Love & Lies

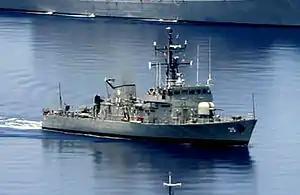
An image of a warship on water.

The production team picked the Philippine Navy as a major setting for the series. On March 13, 2013, the show's main cast Richard Gutierrez, Paolo Contis together with series' director Mark Reyes visited the Headquarters Philippine Navy (HPN) and paid a courtesy call on the Navy Chief, Vice Admiral Jose Luis M. Alano AFP. Aside from that, Gutierrez and Contis also signed up as Philippine Navy Reservists. On the other hand, Vice Admiral Alano assured the network that the Navy will provide its full support and assistance to the series and said "We look forward to this project in which we can show and highlight what the Philippine Navy is all about." He likewise briefed Gutierrez and Contis about the rigid training and life of a Navy Seal.